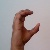
The image shows a hand gesture representing the letter 'C' in Indian Sign Language.